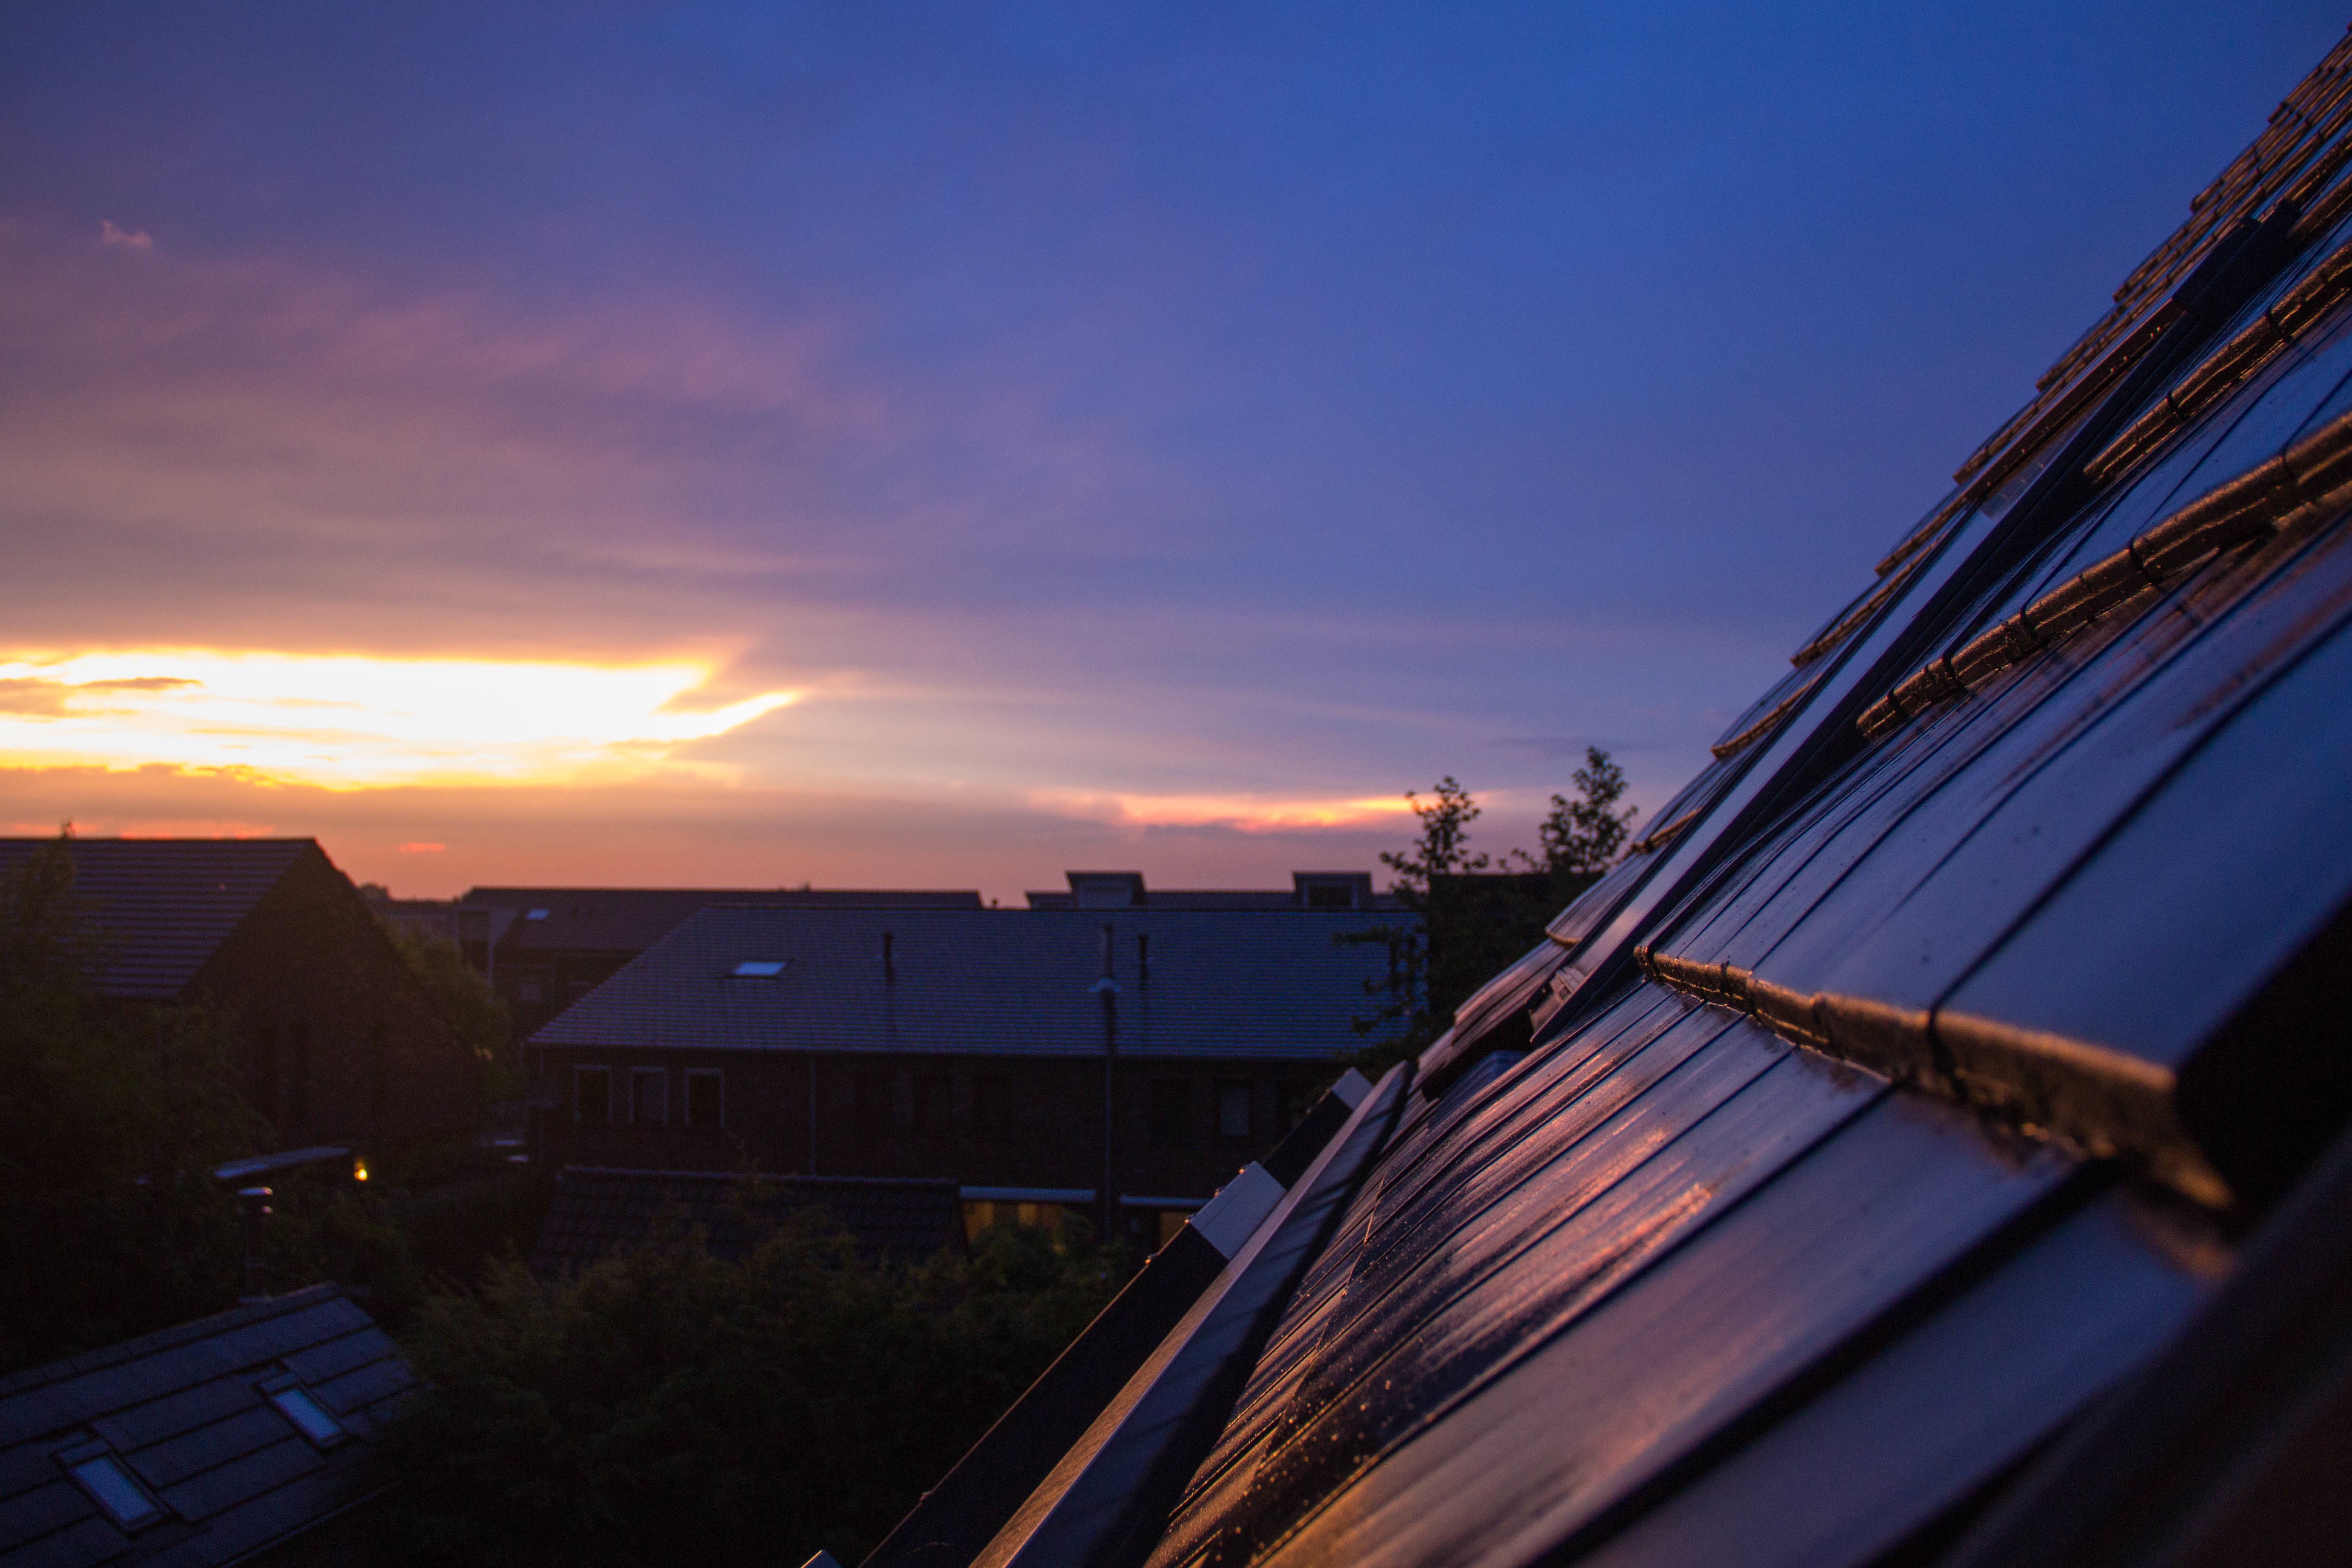
horizon, light, cloud, sky, sunrise, sunset, night, sunlight, morning, dawn, skyscraper, dusk, evening, reflection, blue